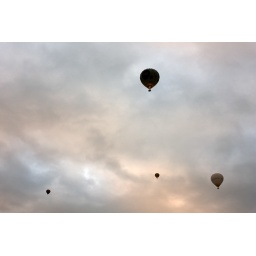
Ballons aloft in Richmond. Spotted this outside my bedroom window one morning. So close and yet so far